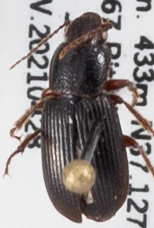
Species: Dicheirus piceus
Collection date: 2021-04-28
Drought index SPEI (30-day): -1.85
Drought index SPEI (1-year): -1.69
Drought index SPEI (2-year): -1.69